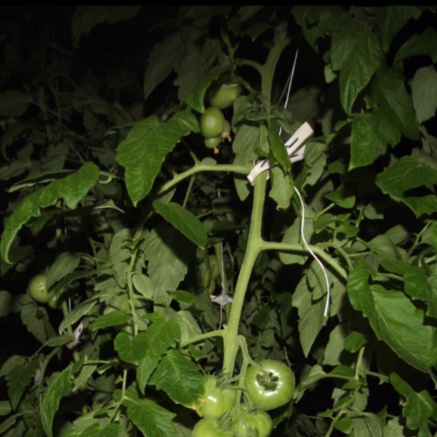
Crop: tomato